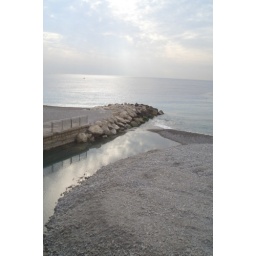
I tried to jump from the beach in the right to the rocks in the left and wet my right shoe...